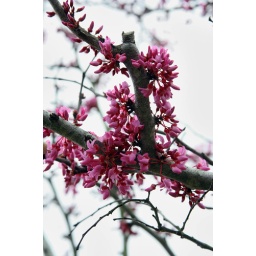
Another one of the beautiful scrub trees in Texas. Also a sure sign that spring is just about here.